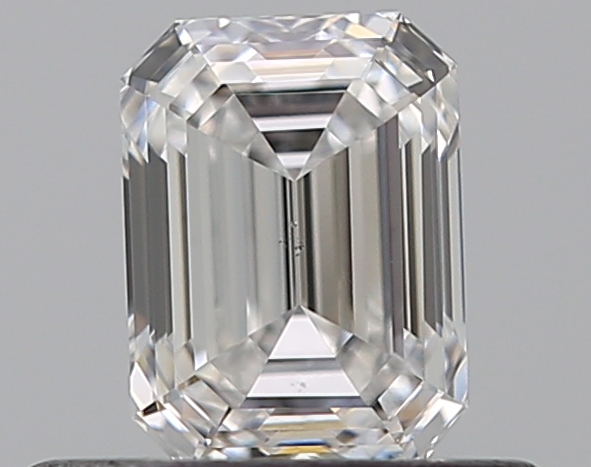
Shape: emerald
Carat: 0.5
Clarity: VS2
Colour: E
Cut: EX
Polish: EX
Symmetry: EX
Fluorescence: N
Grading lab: GIA
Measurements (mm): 5.15 x 3.81 x 2.6